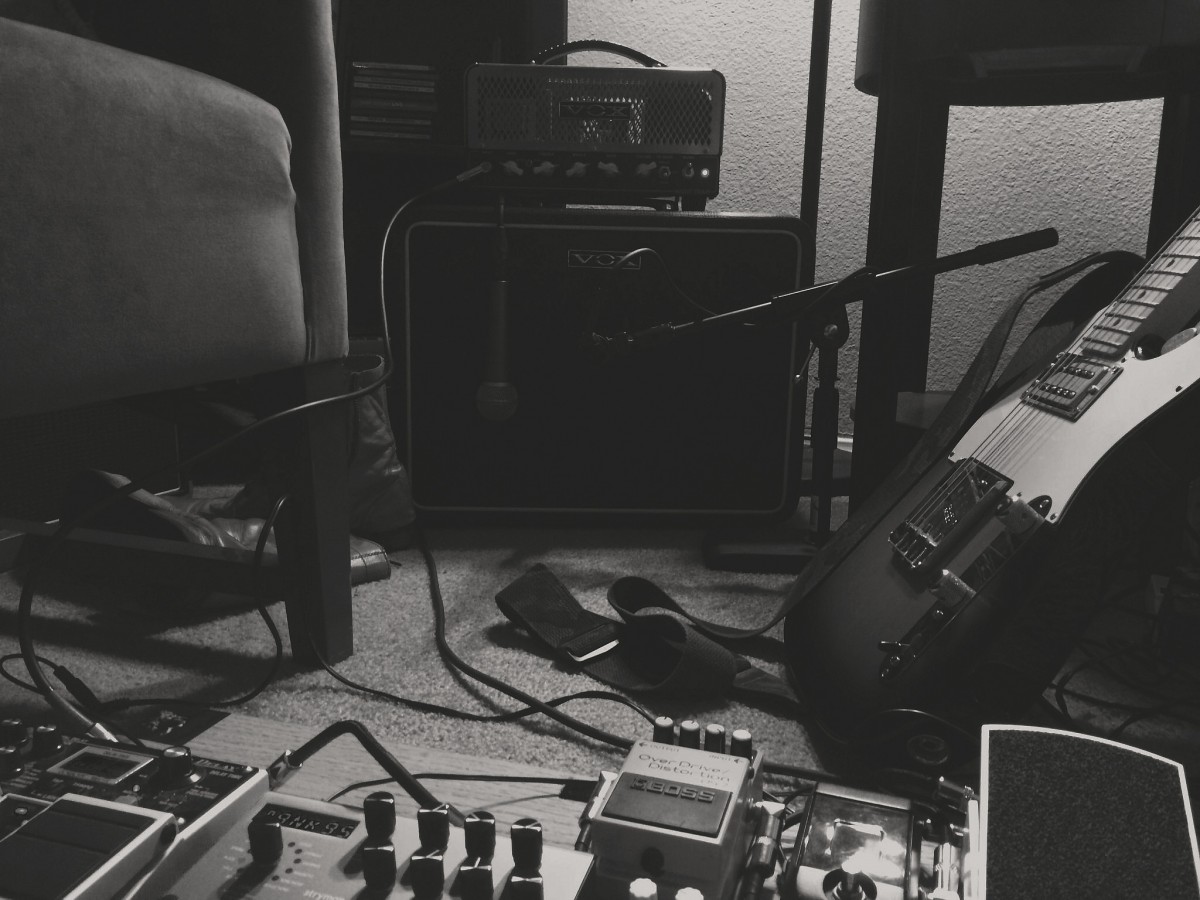
Tags: recording, electronics, image, monochrome photography, electronic instrument